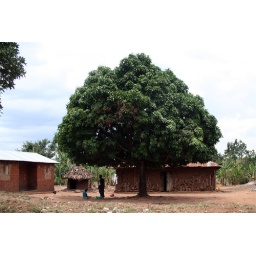
Taken out of the window of a van in Uganda.March 30, 2009